Phil Twyford

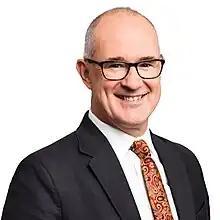
Twyford in 2023

Philip Stoner Twyford (born 4 May 1963) is a politician from New Zealand and a member of the Labour Party. He has been a Member of Parliament since 2008. He is the Labour Party MP for Te Atatū.